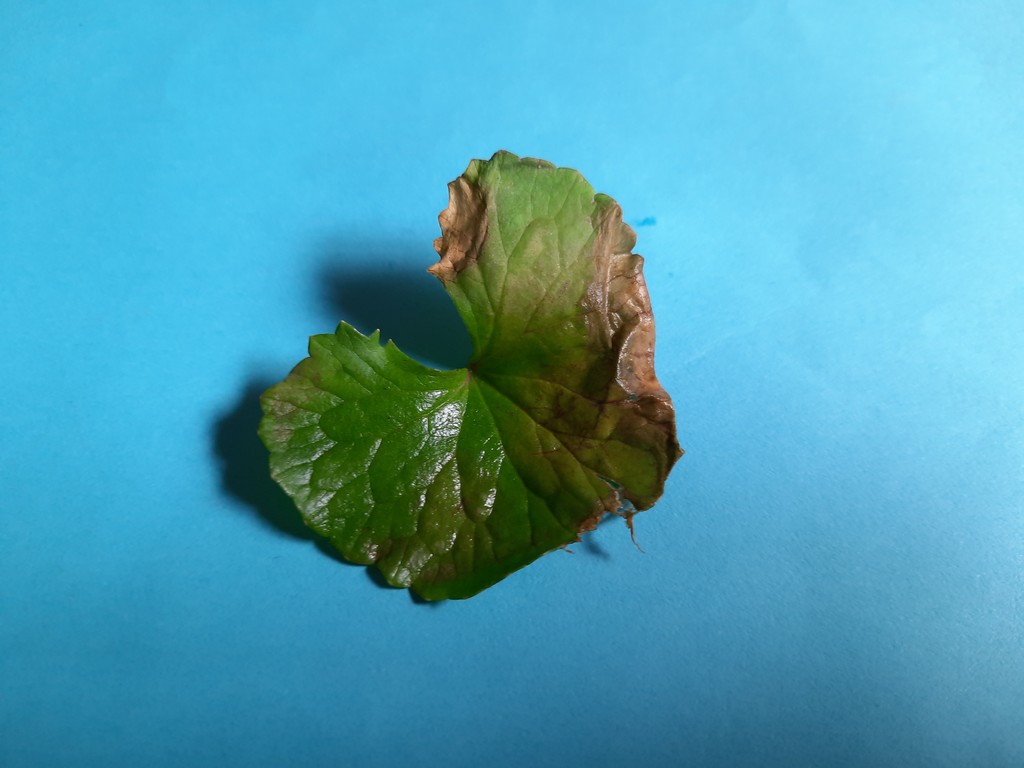
Label: Unhealthy